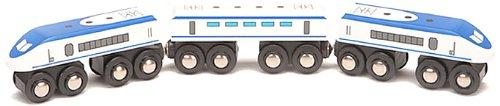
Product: Maxim Enterprise INC Express Train - Thomas and Friends / Brio Compatible Train Set
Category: Toys & Games | Play Vehicles | Play Trains & Railway Sets | Train Sets
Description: Compatible with Thomas and Friends Wooden Railway; Brio and other fine Wooden Train Sets and Accessories.
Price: $19.98
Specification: ProductDimensions:15x2x2inches|ItemWeight:8ounces|ShippingWeight:8ounces(Viewshippingratesandpolicies)|DomesticShipping:ItemcanbeshippedwithinU.S.|InternationalShipping:ThisitemcanbeshippedtoselectcountriesoutsideoftheU.S.LearnMore|ASIN:B0006N6ZDC|Itemmodelnumber:50401|Manufacturerrecommendedage:36months-8years